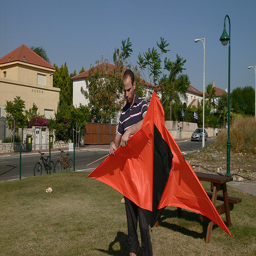
A man holding a red and black kite on a field.
Man with large orange and black kite in park area.
The man is about to fly his kite.
a man holds a kite in a park area
The man holds a red and black kite in his hands.